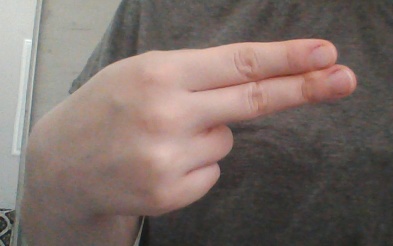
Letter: ain